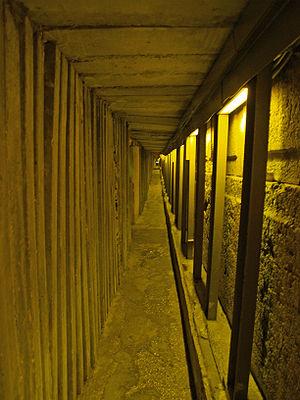
La judaïsation de Jérusalem est un néologisme créé pour décrire les mesures politiques israéliennes qui viseraient selon ses critiques, à modifier l'équilibre démographique de Jérusalem Est en faveur de la population juive.